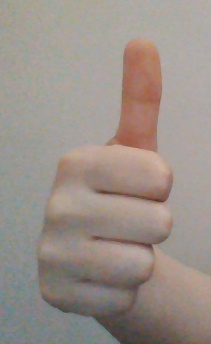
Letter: aleff